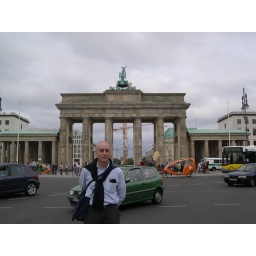
I'm standing where the wall used to be. Notice the bus and cranes, commonplace in Berlin these days.